Mulga (habitat)

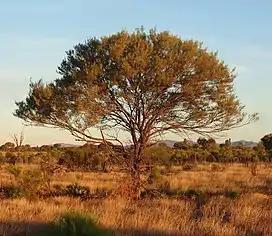
"Acacia aneura"

Mulga is a type of habitat composed of woodland or open forest dominated by the mulga tree, "Acacia aneura", or similar species of "Acacia".